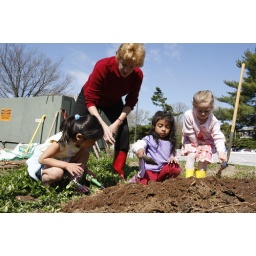
To celebrate Earth Day, Pre-Schoolers helped plant a tree in front of the Lower School this morning.